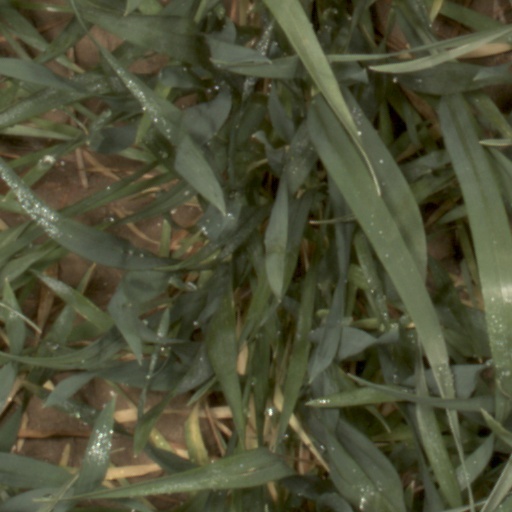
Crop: wheat